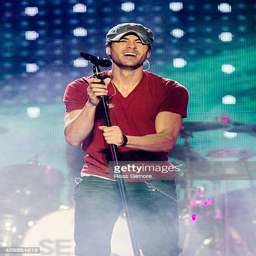
latin pop artist performs on stage at concert performance venue